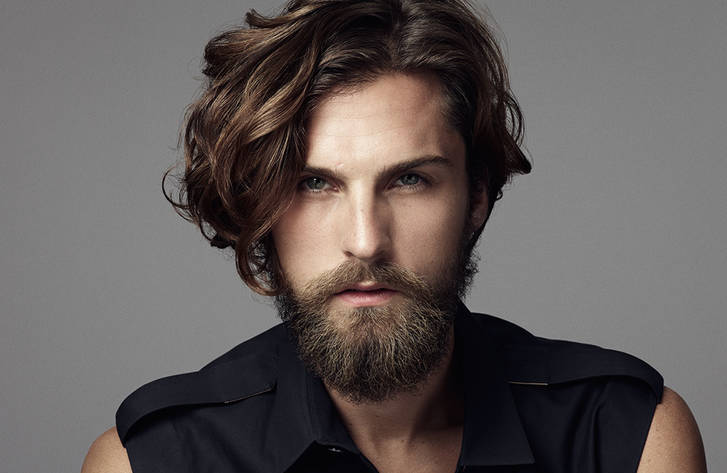
Gender: men